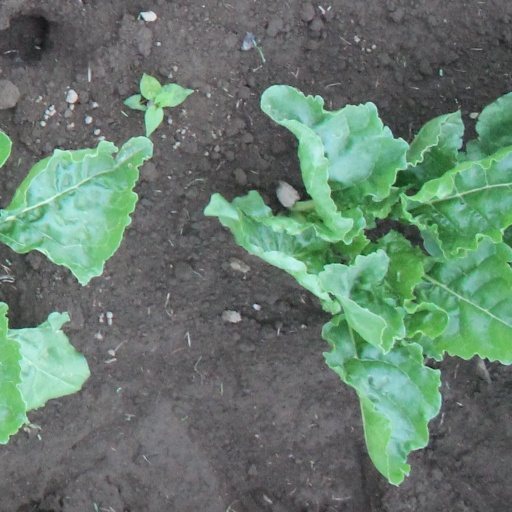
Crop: sugar beet